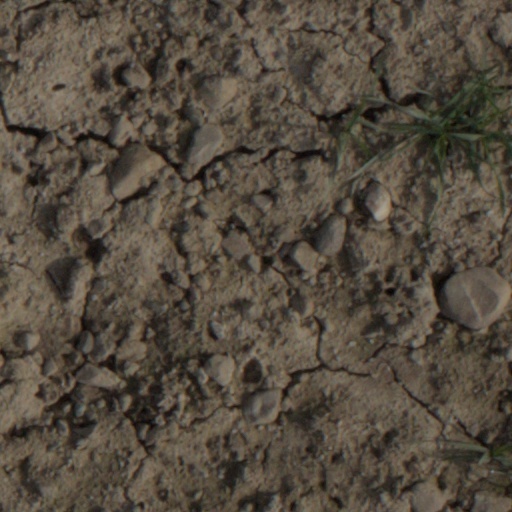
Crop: wheat